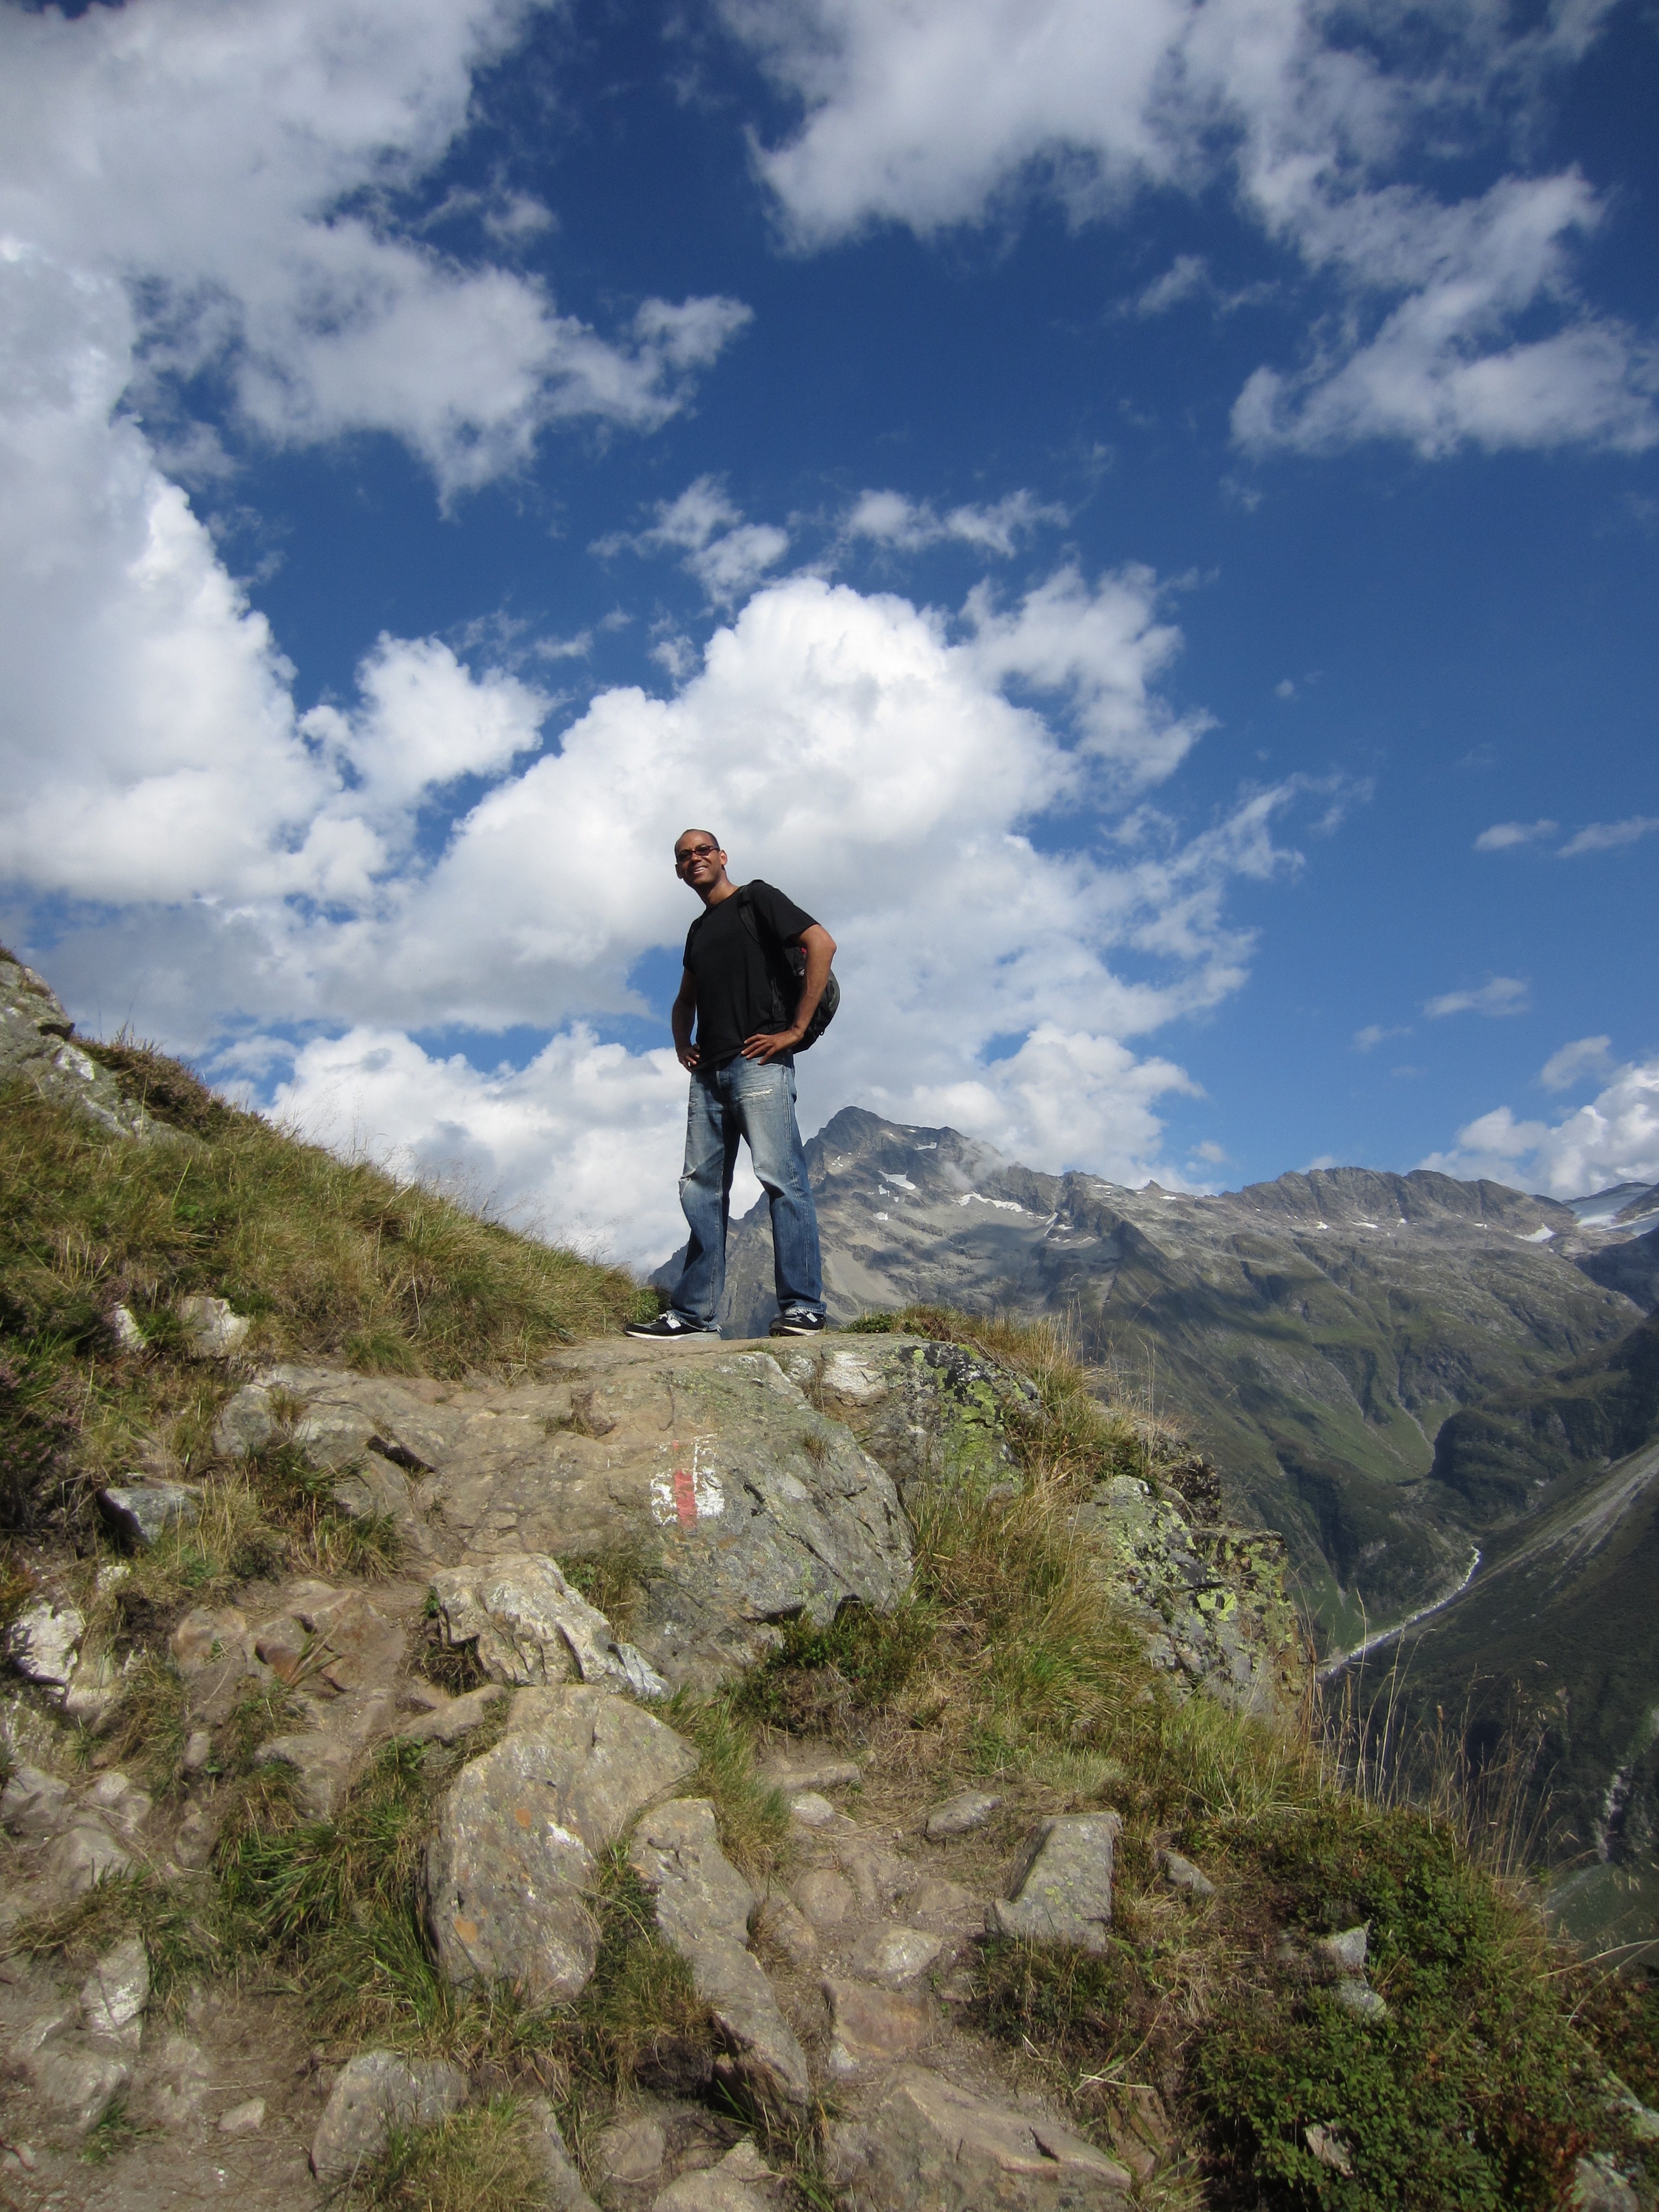
man, walking, mountain, hiking, hill, adventure, mountain range, recreation, extreme sport, ridge, summit, mountaineering, sunny, sports, alps, backpacking, switzerland, mountain pass, white clouds, outdoor recreation, mountainous landforms, top of mountain